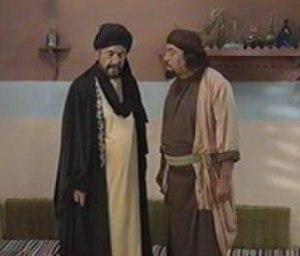
wamadat01